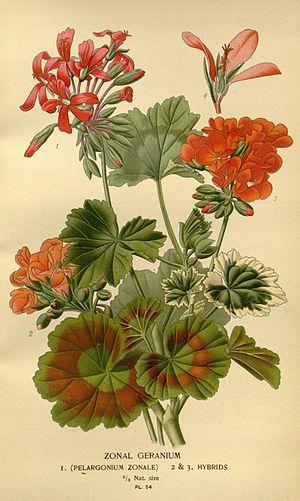
Géranium zonal
Les pélargoniums désignent dans la langue commune, les espèces du genre botanique Pelargonium de la famille des Geraniaceae. Les espèces sauvages sont des plantes herbacées, des arbrisseaux, ou des plantes à tubercules, aux feuilles alternes et aux fleurs groupées en pseudo-ombelles, majoritairement originaires d'Afrique australe.
Pelargonium zonale est une espèce de Pelargonium de la famille des Geraniaceae, croissant à l'état sauvage au sud et à l'est de l'Afrique du Sud.